Takihara Station

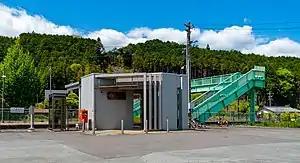
Takihara Station. May 2013

is a passenger railway station in located in the town of Ōdai, Taki District, Mie Prefecture, Japan, operated by Central Japan Railway Company (JR Tōkai).